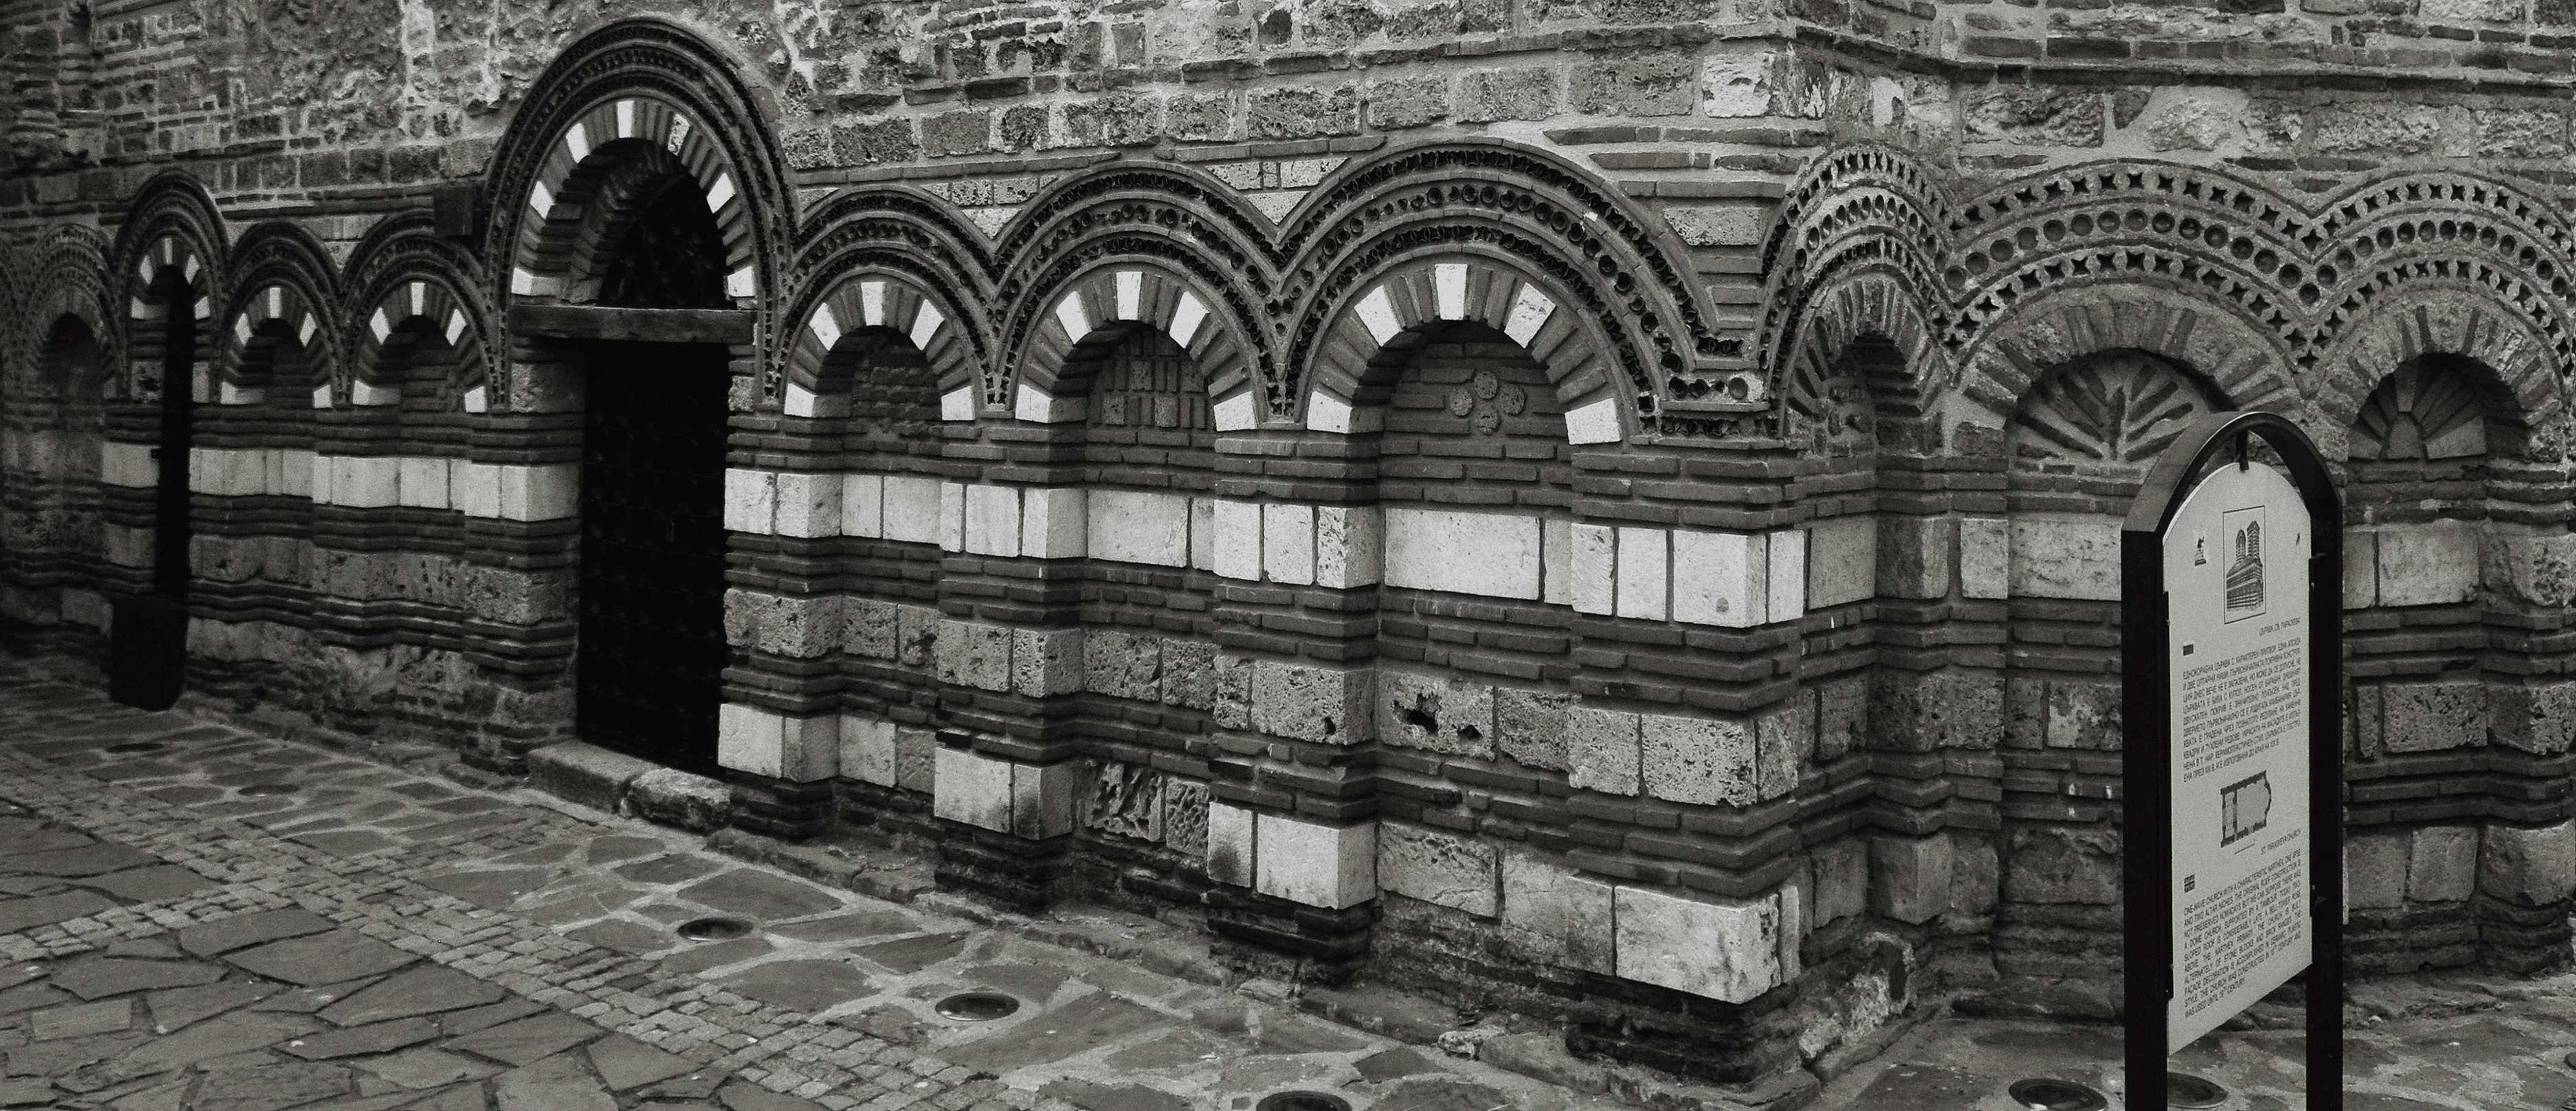
sea, coast, black and white, architecture, building, wall, stone, rust, europe, arch, museum, metal, facade, church, cathedral, exterior, black, monochrome, brick, place of worship, painting, art, cool image, single, monastery, symmetry, europa, synagogue, history, christianity, orthodox, nave, unesco, eastern, apse, brickwork, masonry, worldheritage, bulgaria, burgas, byzantine, biserica, arhitectura, orthodoxy, ortodoxa, caramida, zidarie, byzantium, piatra, zid, nesebar, bulgarian, nessebar, mesembria, muzeu, nesebur, churchofsaintparaskeva, fatada, rugina, gothic architecture, monochrome photography, ancient history